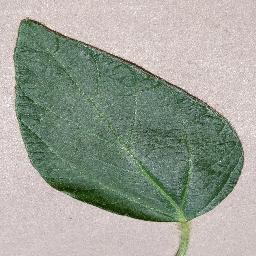
Label: Soybean___healthy